History of the 101st Airborne Division

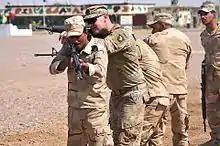
A trainer with Company A, 1st Battalion 502nd Infantry Regiment, Task Force Strike, 101st Airborne Division assists Iraqi army ranger students during a room clearing drill at Camp Taji, Iraq 18 July 2016.

Since the beginning of Operation Enduring Freedom 166 101st Airborne soldiers have died while serving in Iraq.